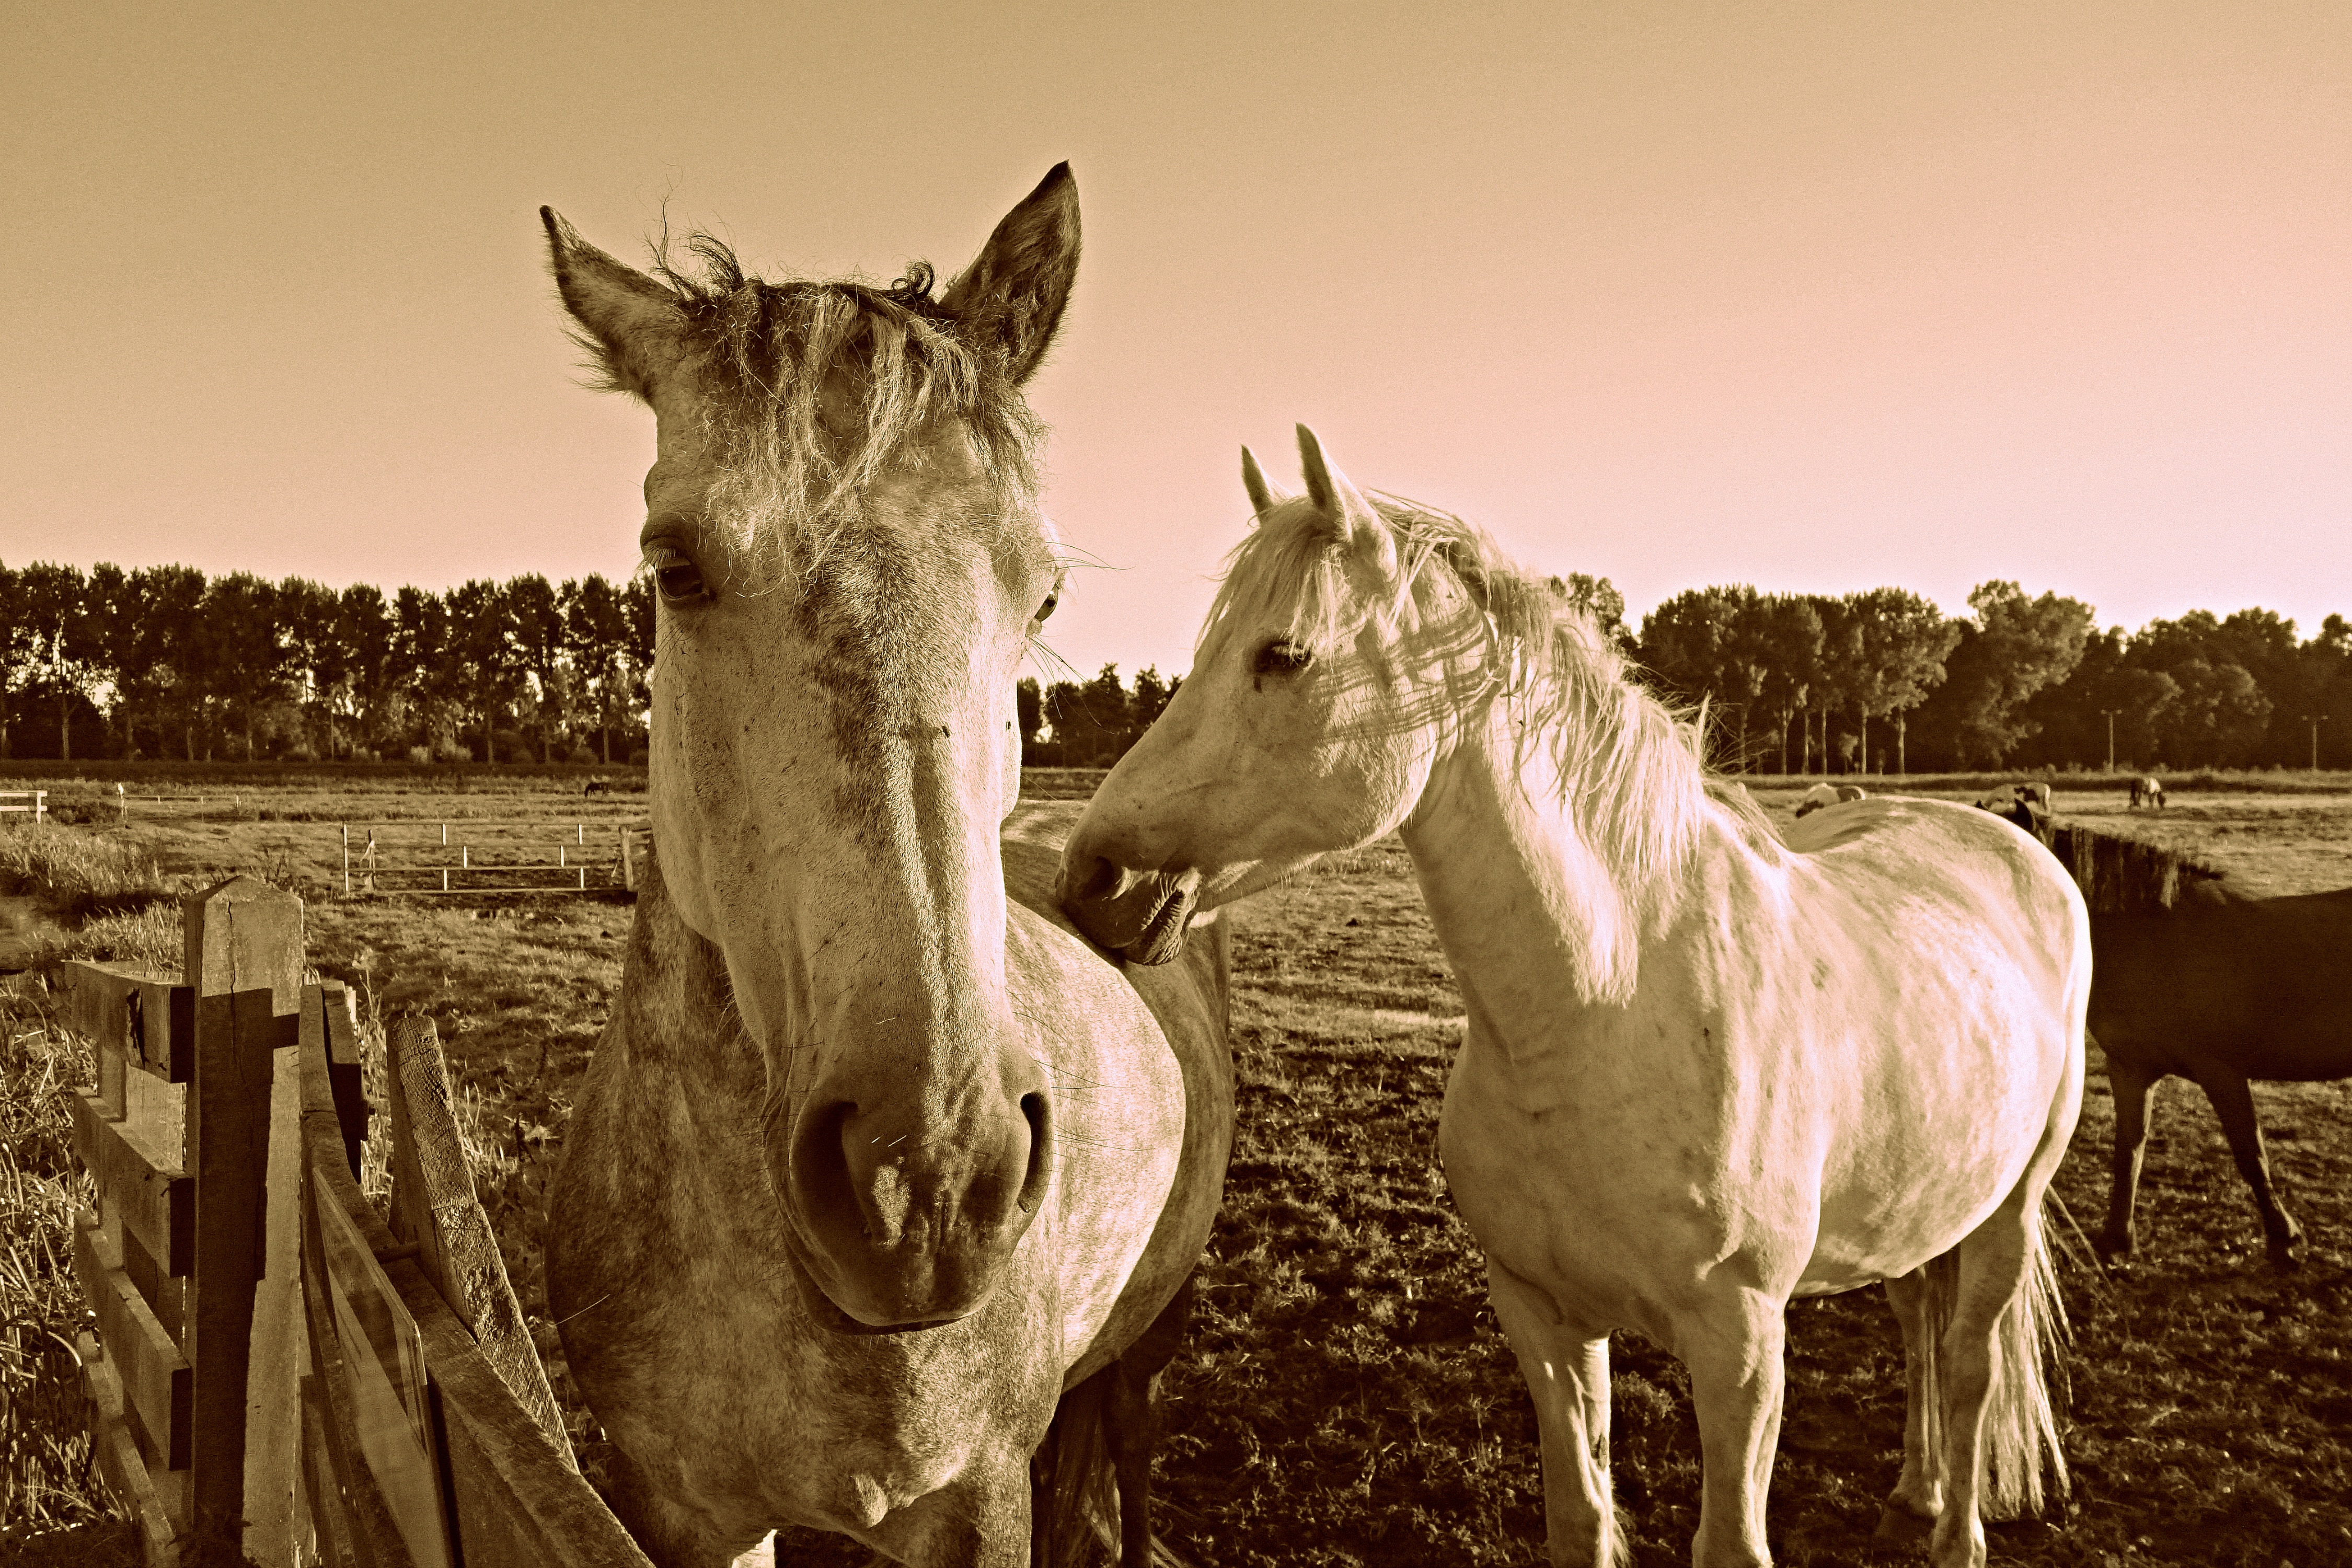
fence, meadow, animal, horse, mammal, stallion, mane, fauna, equine, head, mare, pack animal, horse at the fence, horse like mammal, mustang horse